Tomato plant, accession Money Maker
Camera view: tilt-top (135 deg); turntable rotation: 180 degrees
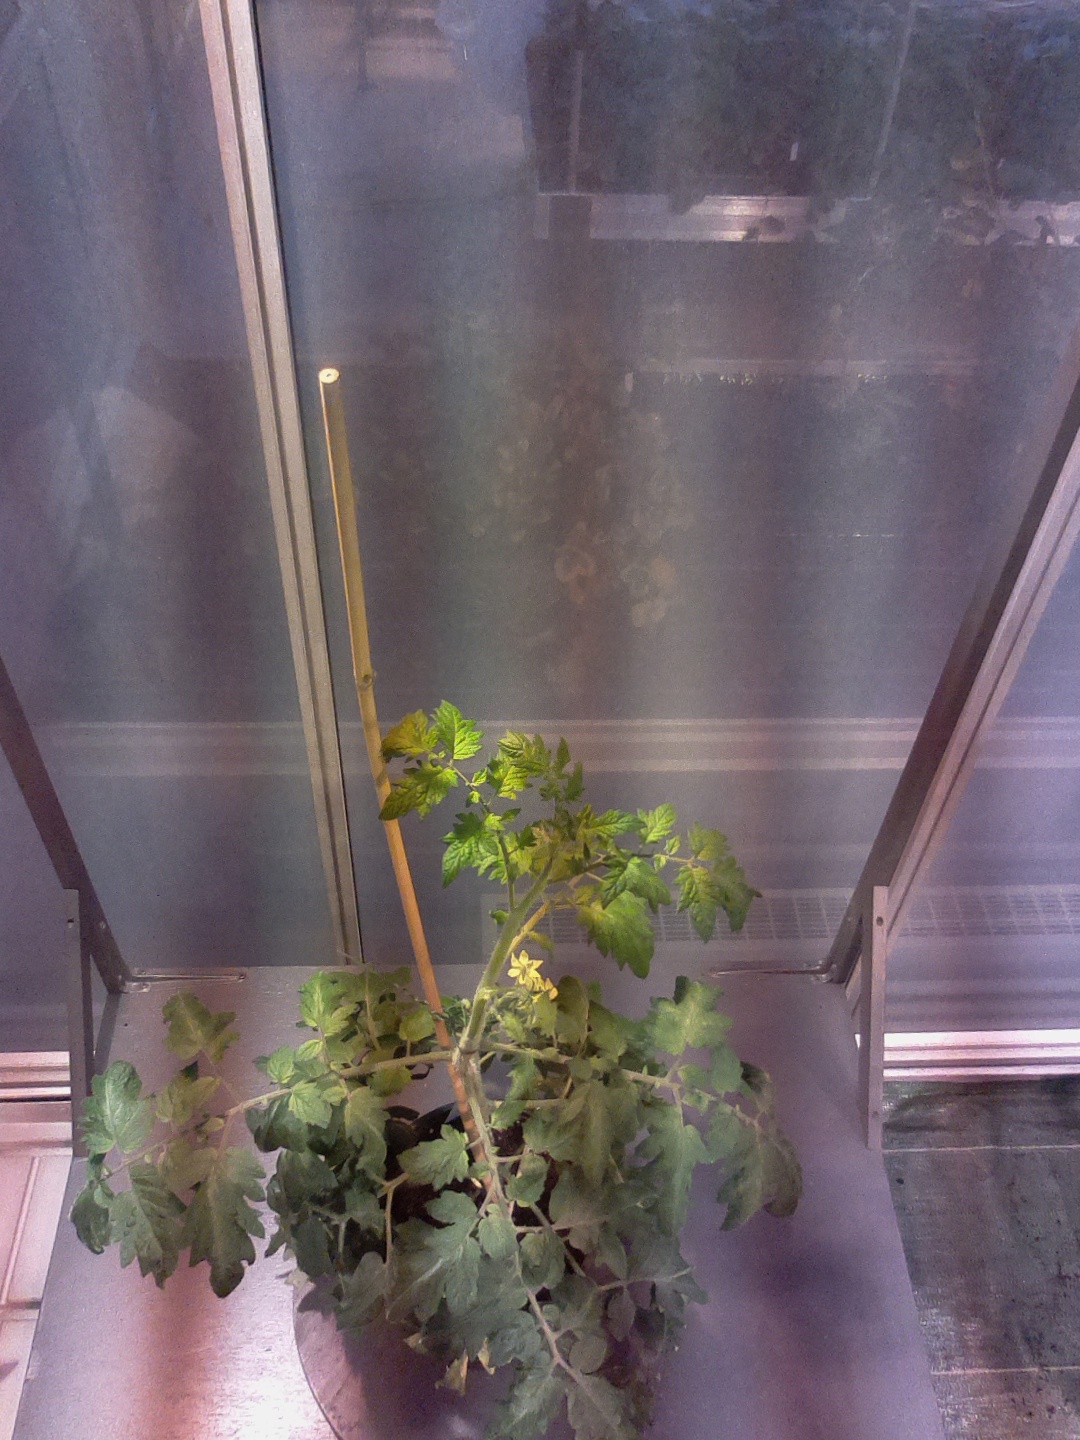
BBCH growth stage 68: Full flowering, 80%-90% of flowers open, more petals falling